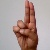
The image shows a hand gesture representing the letter 'U' in Indian Sign Language.